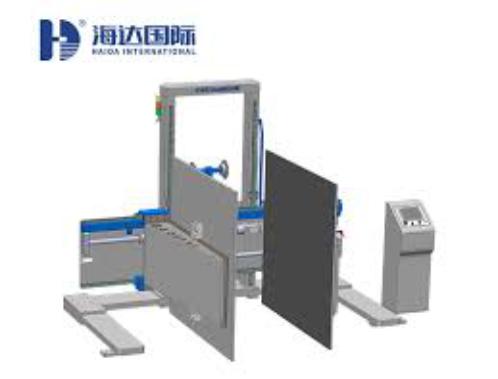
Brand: hd
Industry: Electronic